Victorinus Junior

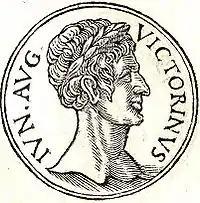
Victorinus Junior from "Promptuarii Iconum Insigniorum"

Victorinus Junior (supposedly died 271) was a fictional usurper who was claimed to have risen up against the Roman Emperor Aurelian, according to the "Historia Augusta". He is included in the list of the Thirty Tyrants.